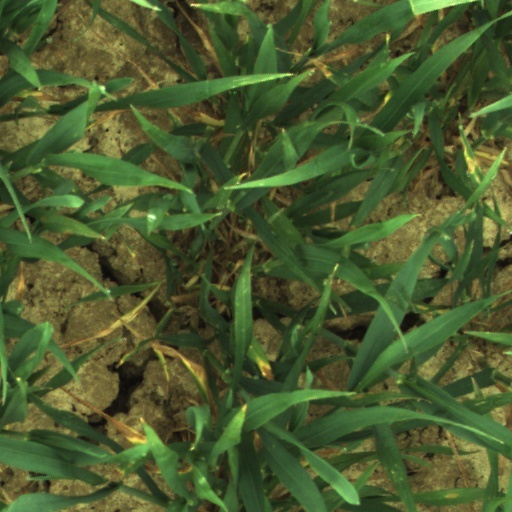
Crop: wheat